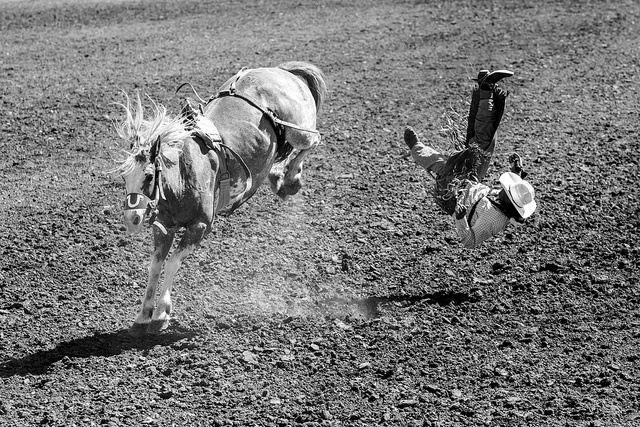
A rider is being thrown off a horse.
The cowboy is falling to the ground after the horse bucked him off.
A cowboy falling off the back of his bucking horse.
This is a horse that just bucked its rider clean off its back.
a black and white photo of a cowboy getting thrown off a horse